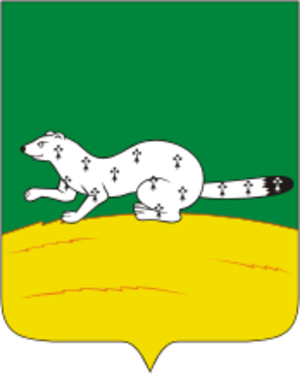
Le raïon de Verkhneouralsk est une subdivision administrative de l'oblast de Tcheliabinsk, en Russie. Son centre administratif est la ville de Verkhneouralsk.
Verkhneouralsk est une ville de l'oblast de Tcheliabinsk, en Russie, et le centre administratif du raïon de Verkhneouralsk. Sa population s'élevait à 9 408 habitants en 2013.